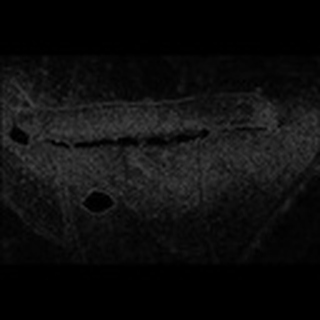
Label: cotton_army_worm